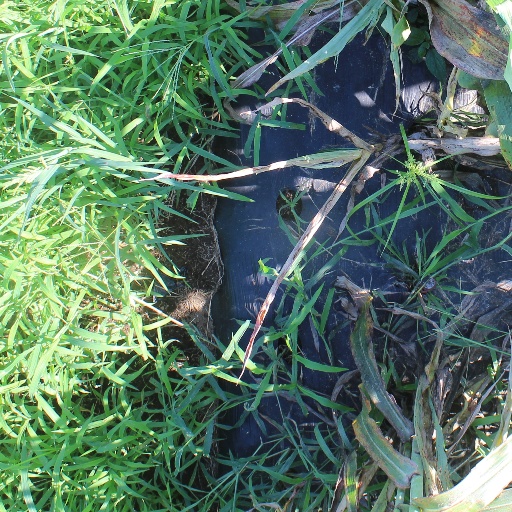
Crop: sorghum